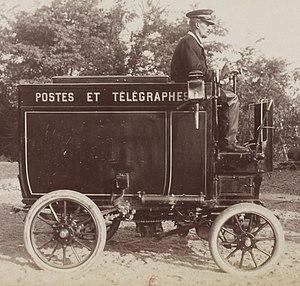
[Collection Jules Beau. Photographie sportive]
La Poste est une société anonyme française principalement présente en tant qu'opérateur de services postaux, banque, assurance, opérateur de téléphonie mobile, fournisseur de services numériques et de solutions commerce, commerce en ligne et collecte et vente de données. La Poste est détenue par la Caisse des dépôts et consignations et l'État français. La Poste et toutes ses filiales regroupées forment Le Groupe La Poste.